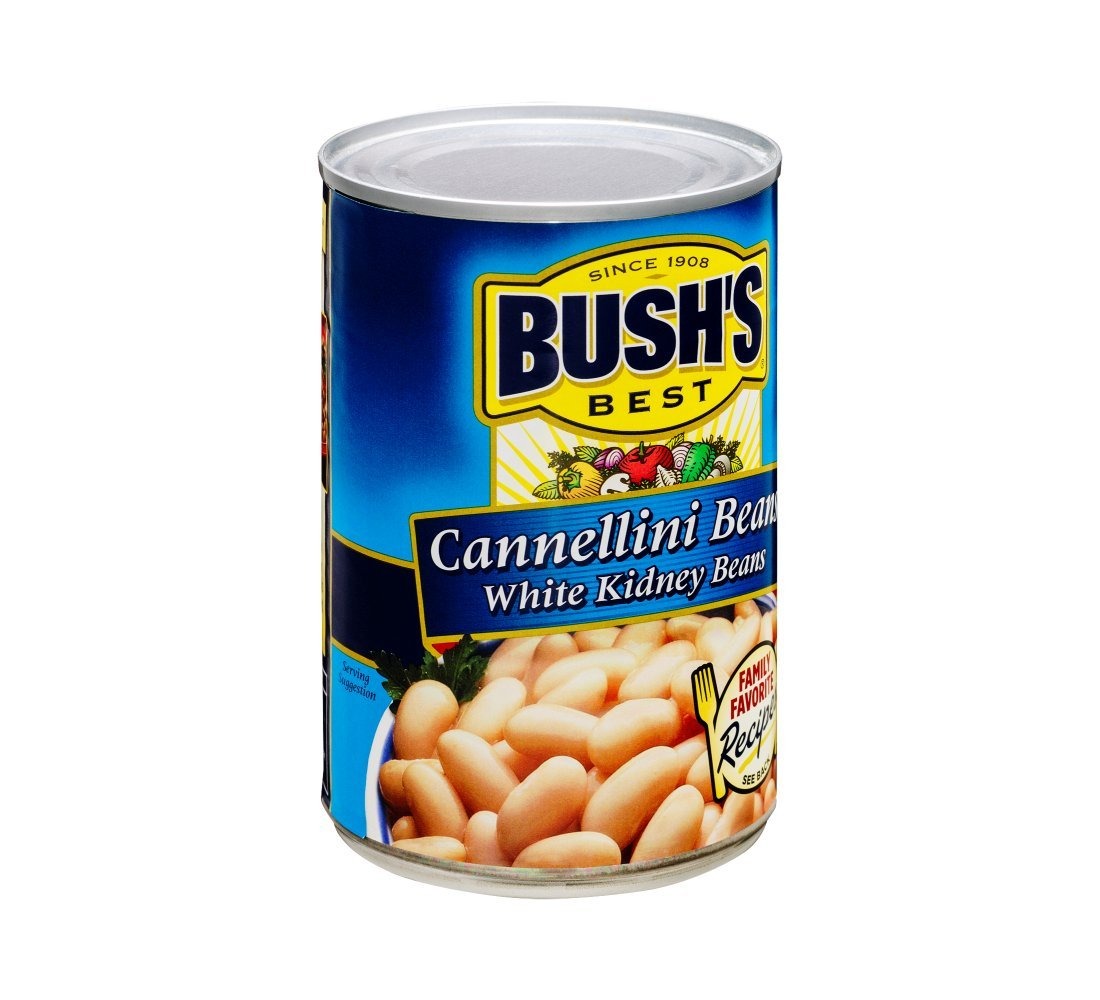
Item Name: Bush's Best Cannellini Beans White Kidney Beans - 12 Pack
Product Description: Bush's Best White Kidney Cannellini Beans - Since 1908
Value: 186.0
Unit: Fl Oz

Price: 1.39